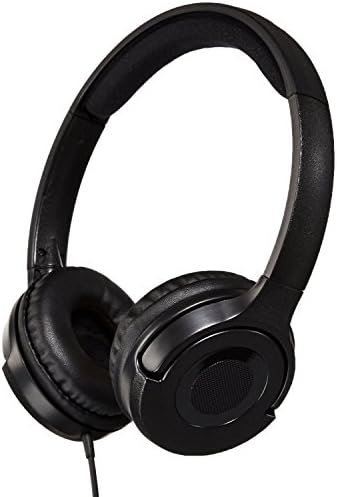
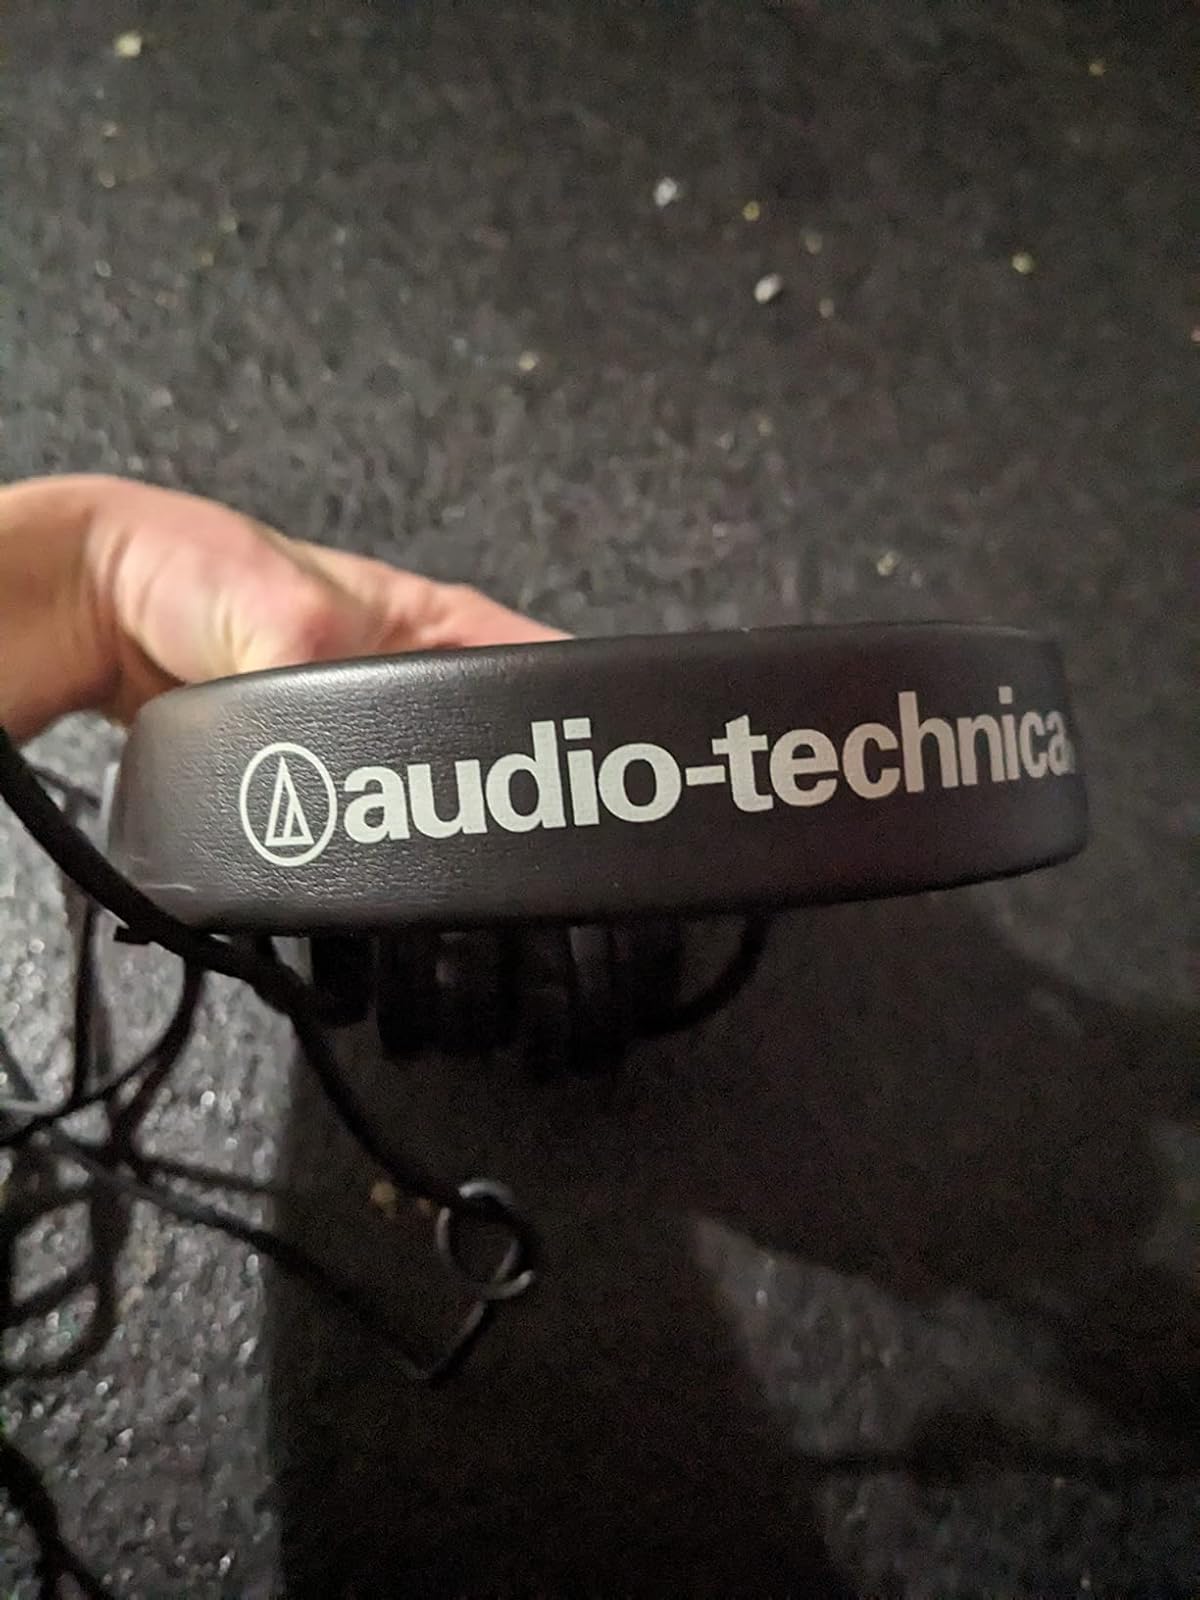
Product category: headphones
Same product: no